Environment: real
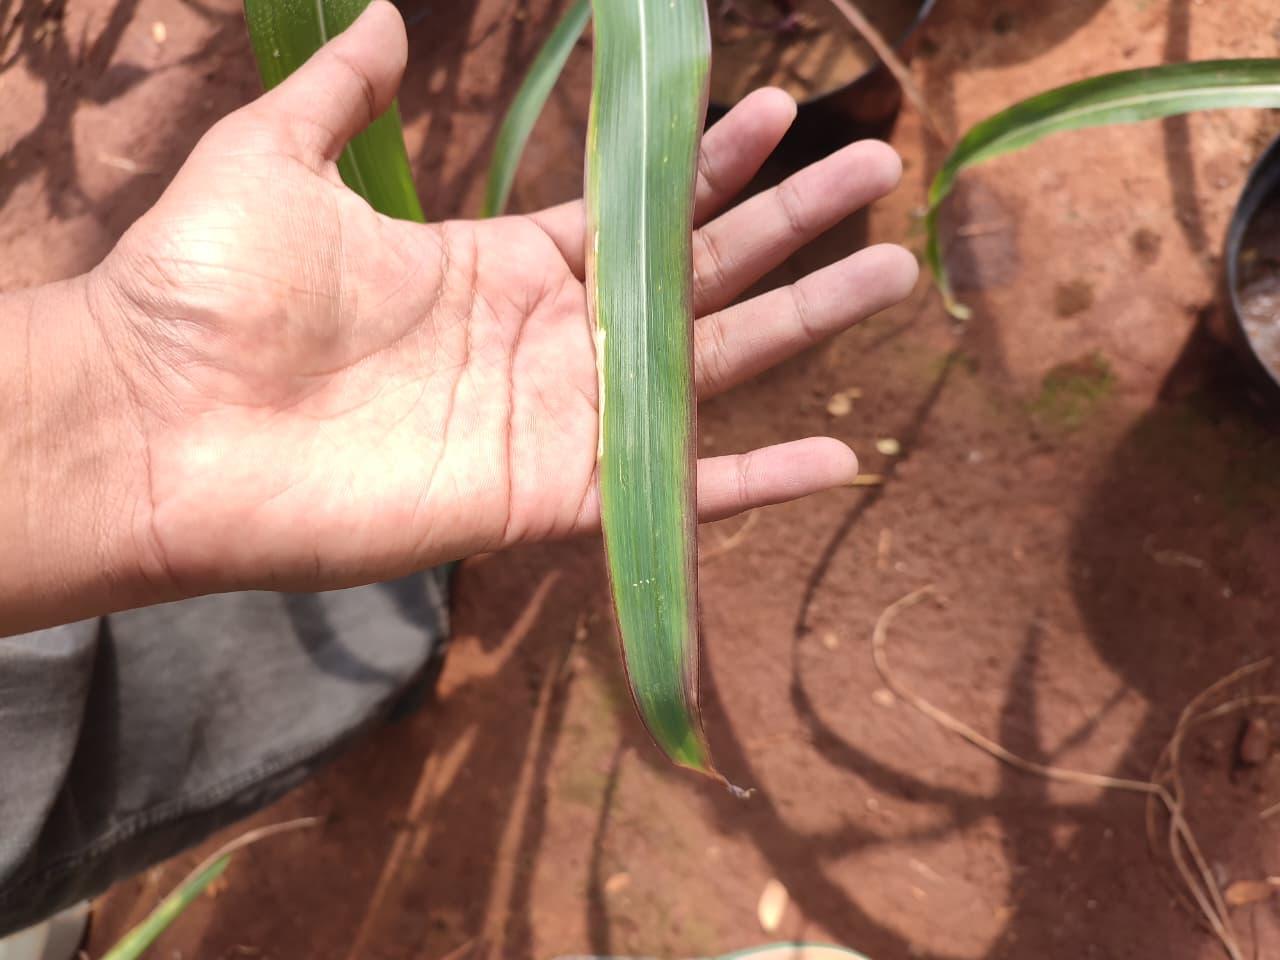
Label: phosphorus_deficiency